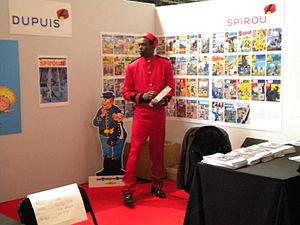
Costume de Spirou.
Alerte aux Zorkons est la cent-vingt-et-unième histoire de la série Spirou et Fantasio de Yoann et Fabien Vehlmann. Elle est publiée pour la première fois dans Spirou du nᵒ 3766 au nᵒ 3772.
Spirou est un personnage de fiction imaginé par l'éditeur belge Jean Dupuis, créé graphiquement par Rob-Vel — avec la possible collaboration du peintre Luc Lafnet — et, pour les textes, par Blanche Dumoulin dans le magazine de bande dessinée le Journal de Spirou en avril 1938. Il est le personnage principal de la série Spirou et Fantasio. Spirou avait déjà été utilisé sur certaines affiches réalisées par le dessinateur.